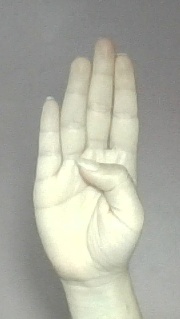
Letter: kaaf